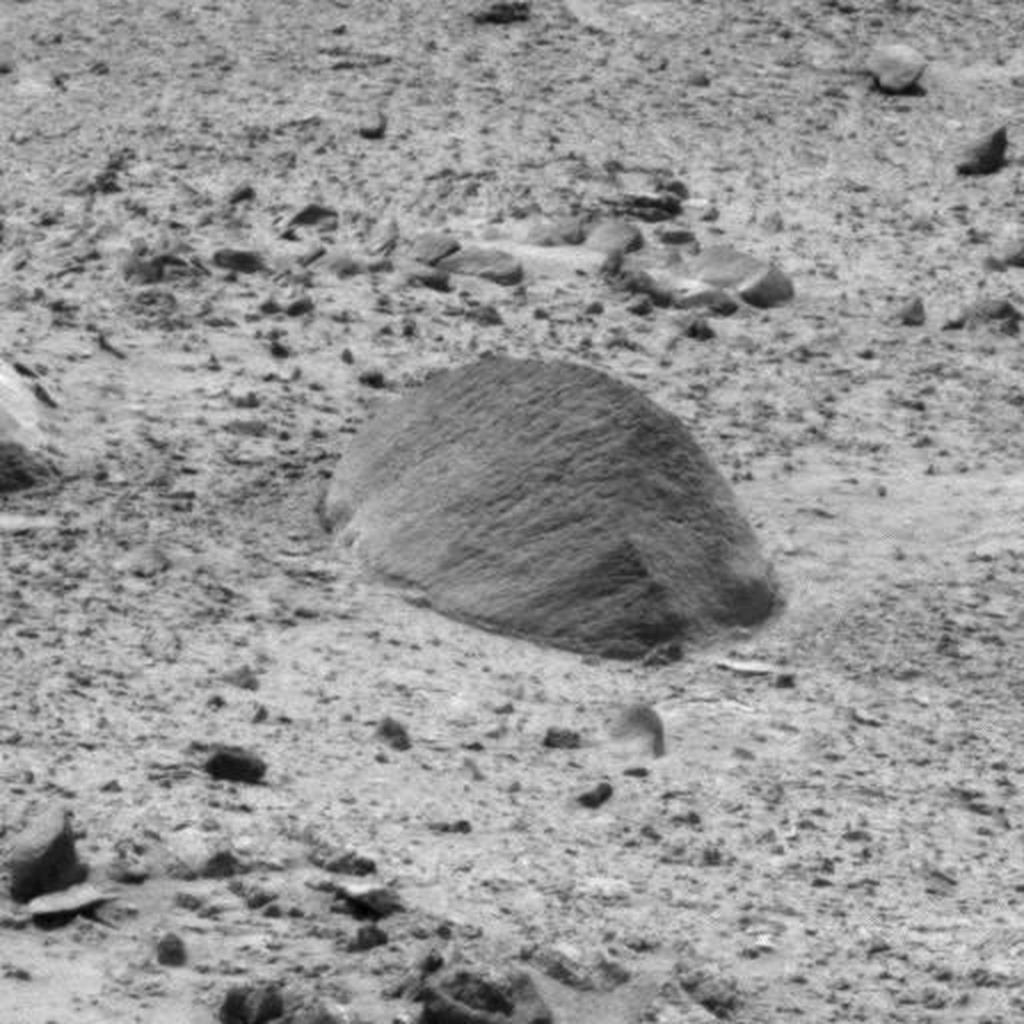
Surface features visible: Rock Outcrops, Float Rocks, Clasts, Rock (Linear Features), Soil, Nearby Surface